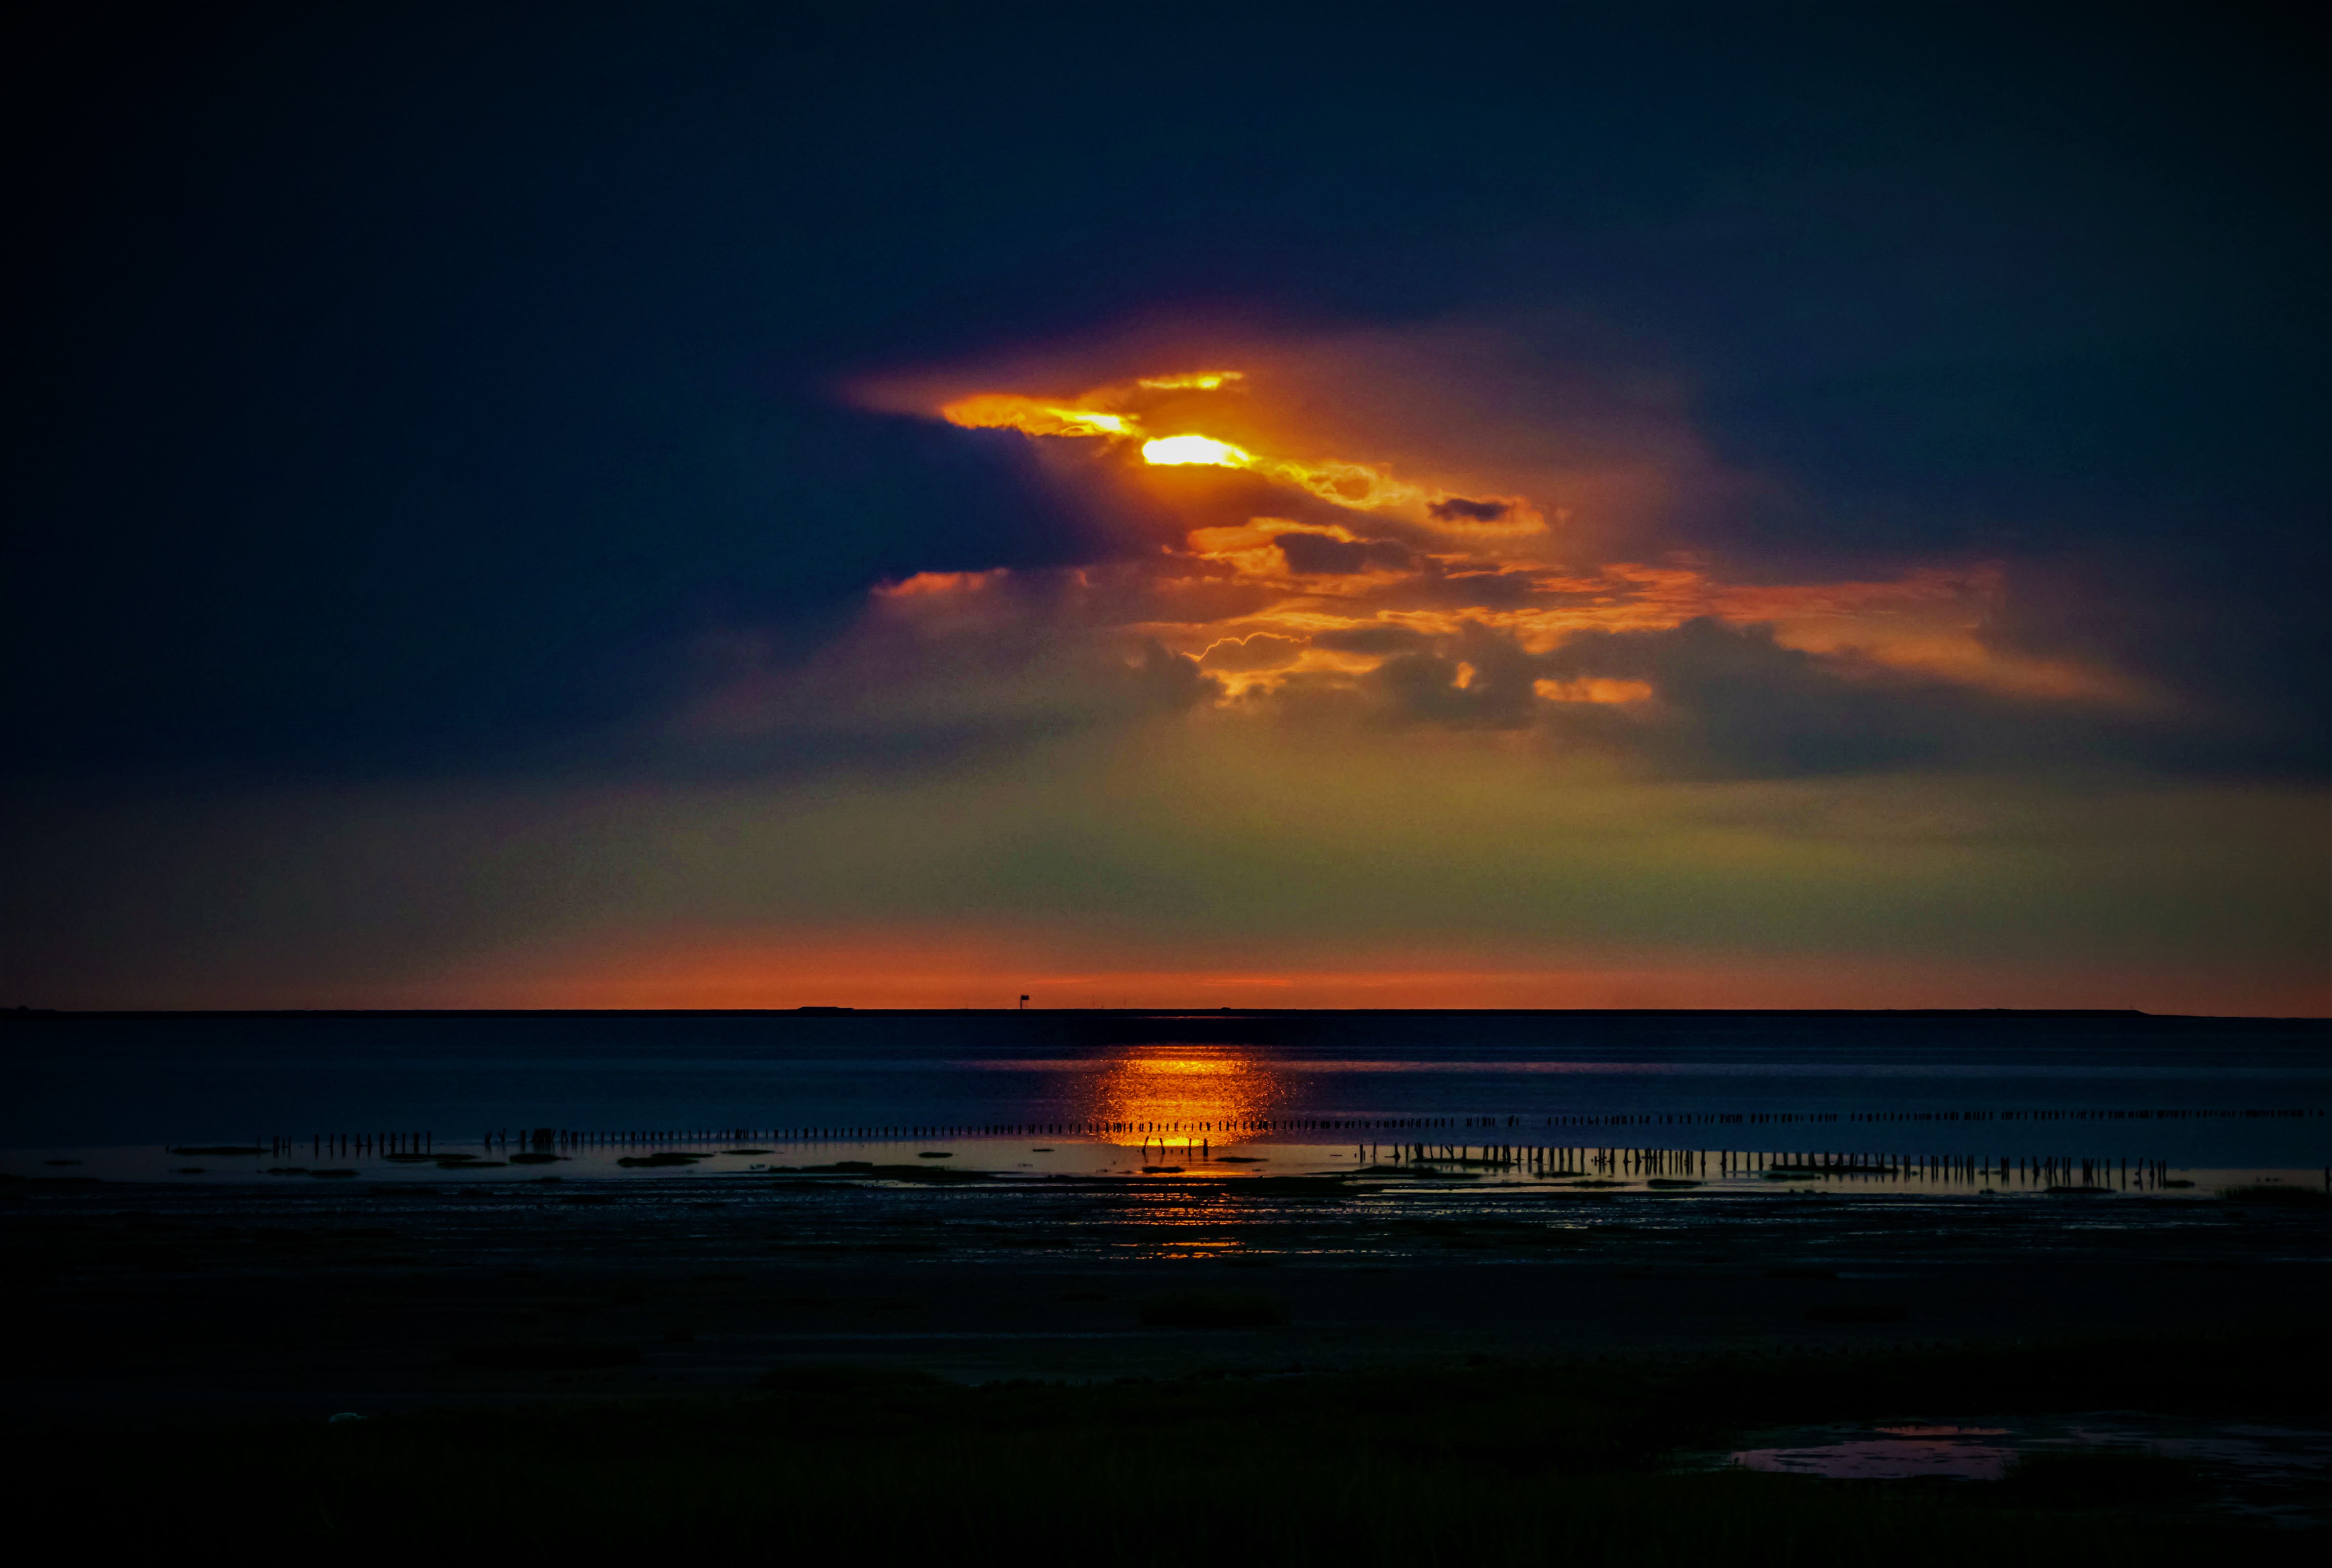
denmark, water, cloud, sky, atmosphere, dusk, fluid, afterglow, sunlight, amber, sunset, liquid, coastal and oceanic landforms, beach, horizon, atmospheric phenomenon, sunrise, red sky at morning, calm, natural landscape, landscape, wind wave, sun, astronomical object, evening, heat, lake, cumulus, tropics, ocean, dawn, reflection, darkness, sound, coast, event, wave, night, wetland, tide, caribbean, sea